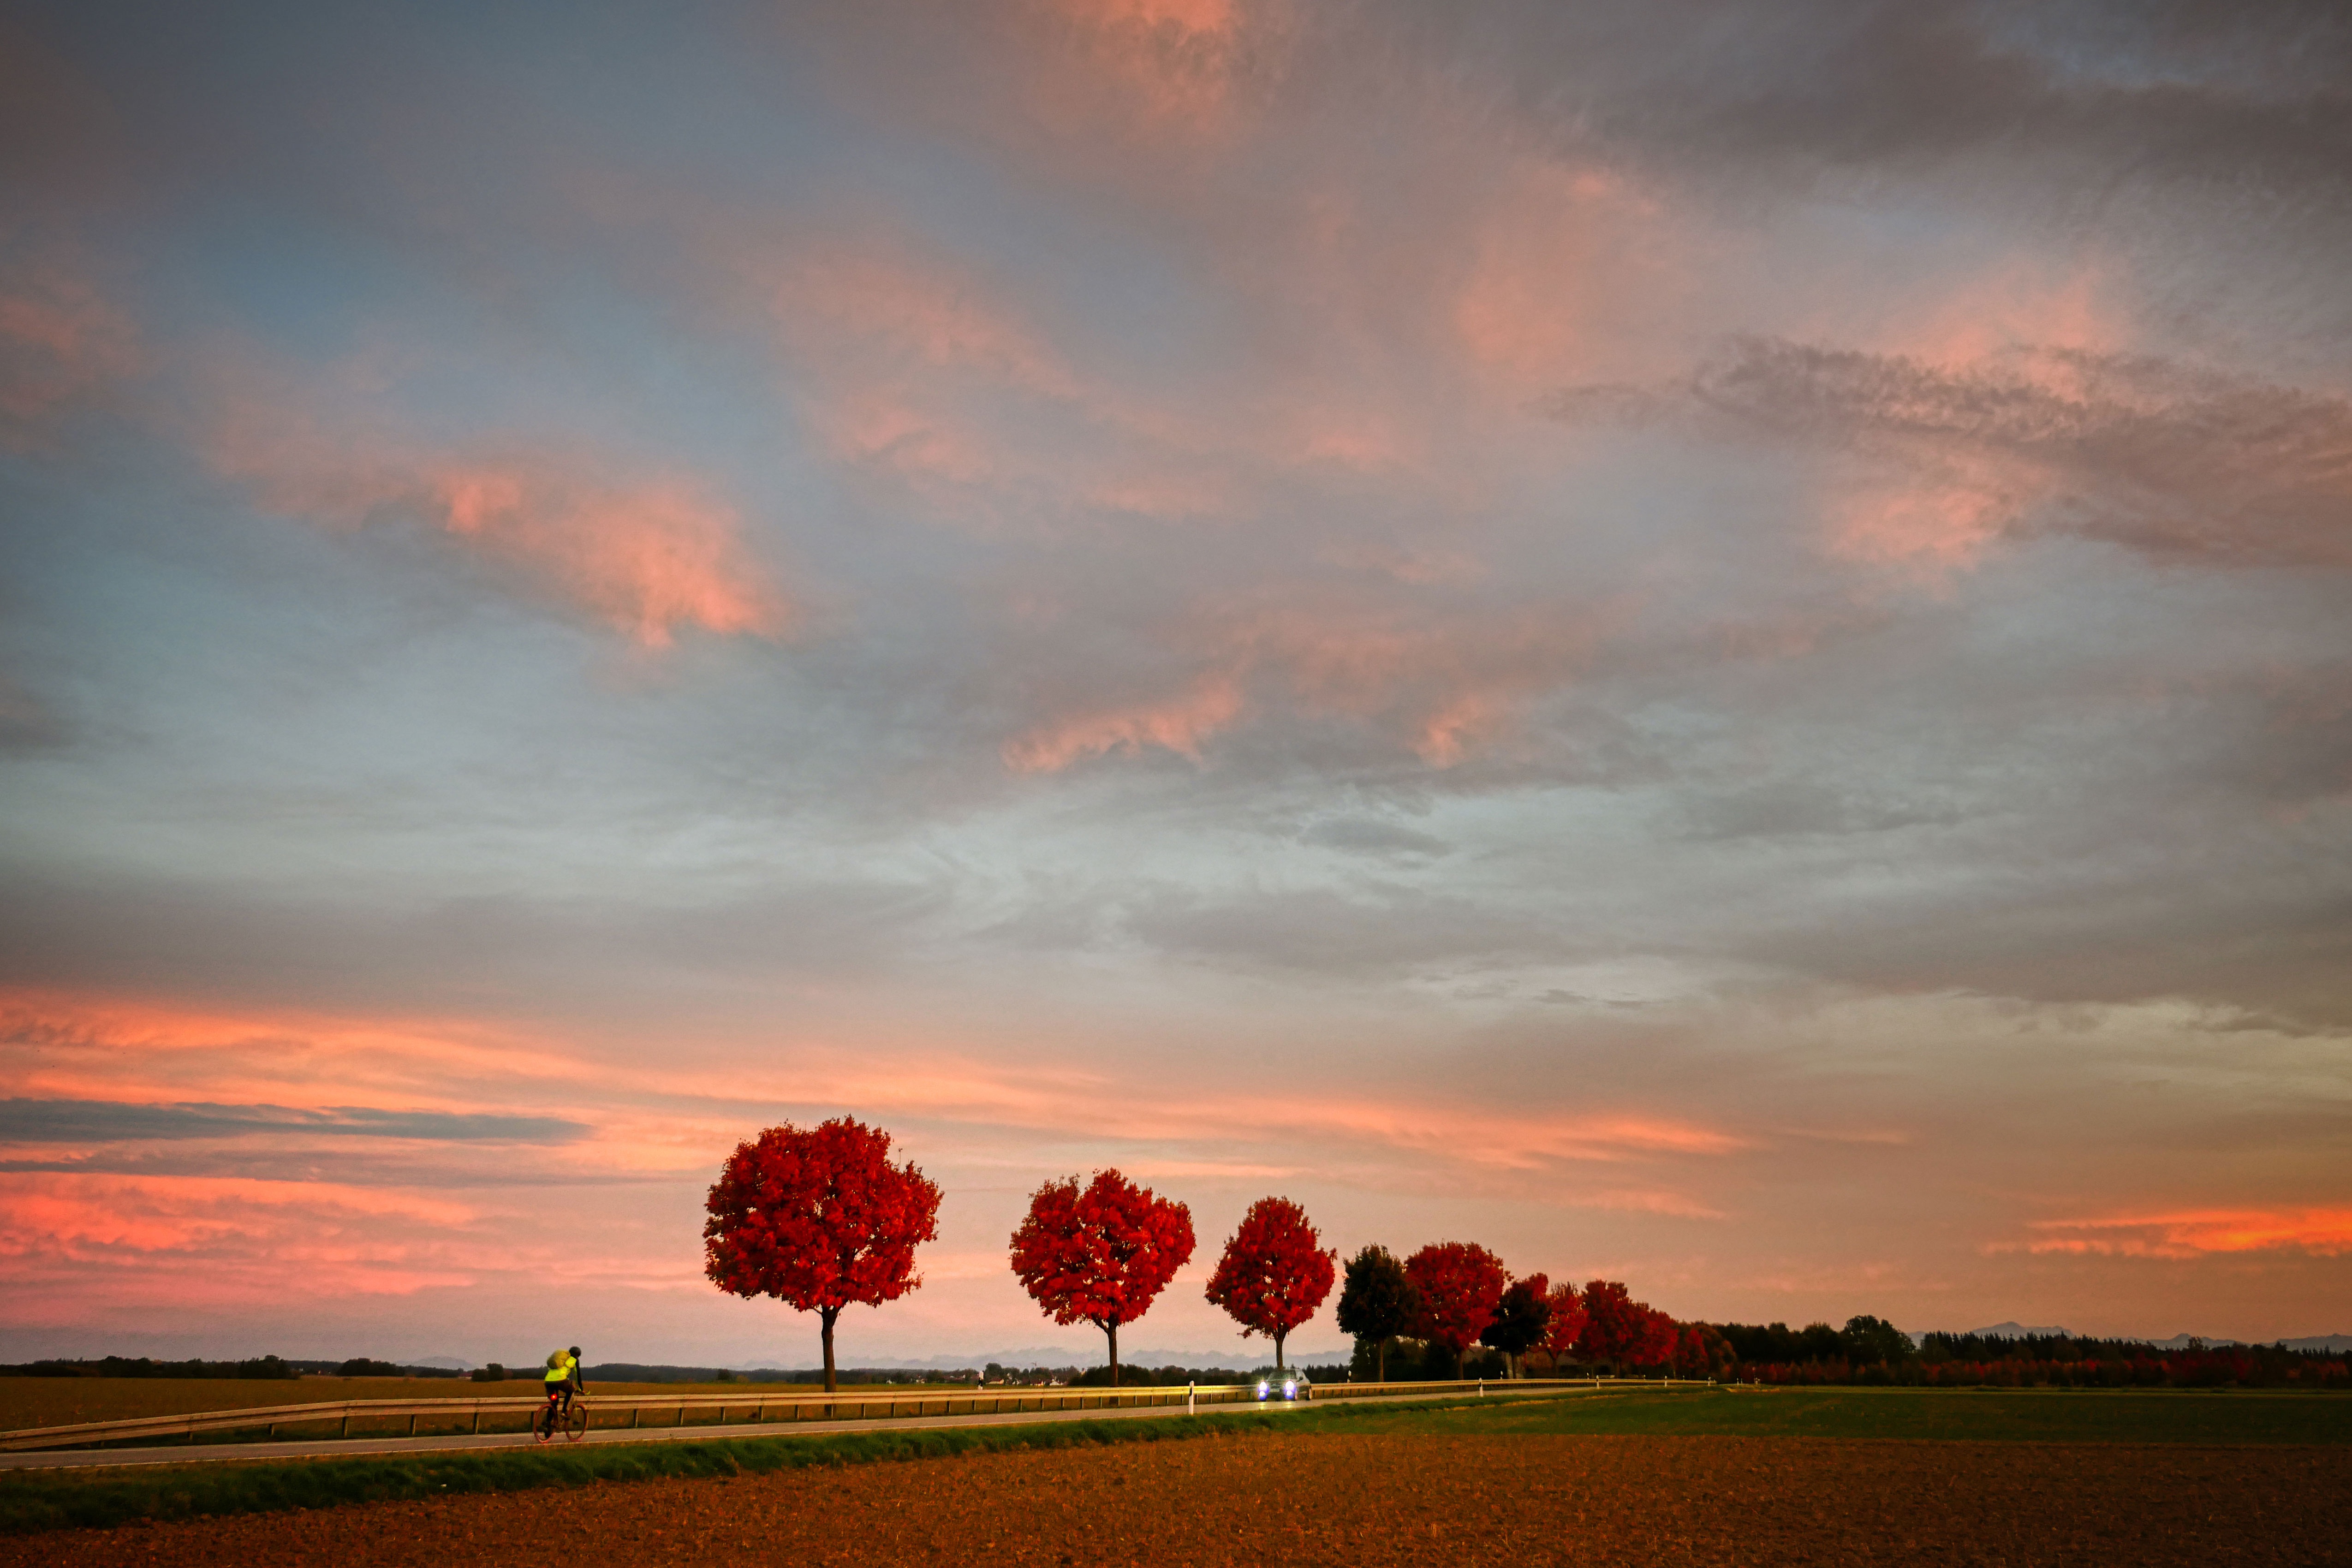
natural, cloud, sky, plant, atmosphere, nature, natural landscape, orange, tree, People in nature, afterglow, grass, grassland, plain, cumulus, flower, red sky at morning, sunset, rural area, horizon, landscape, dusk, Tints and shades, meadow, art, prairie, sunrise, field, wind, pasture, meteorological phenomenon, road, evening, asphalt, agriculture, steppe, magenta, dawn, coquelicot, farm, painting, flowering plant, shadow